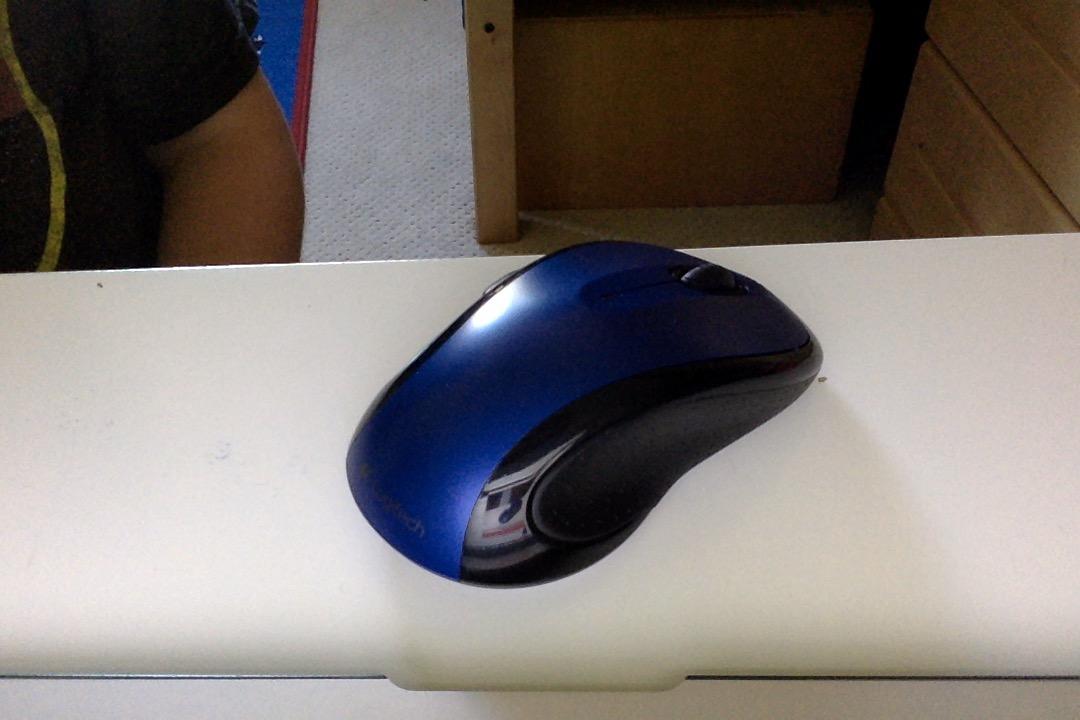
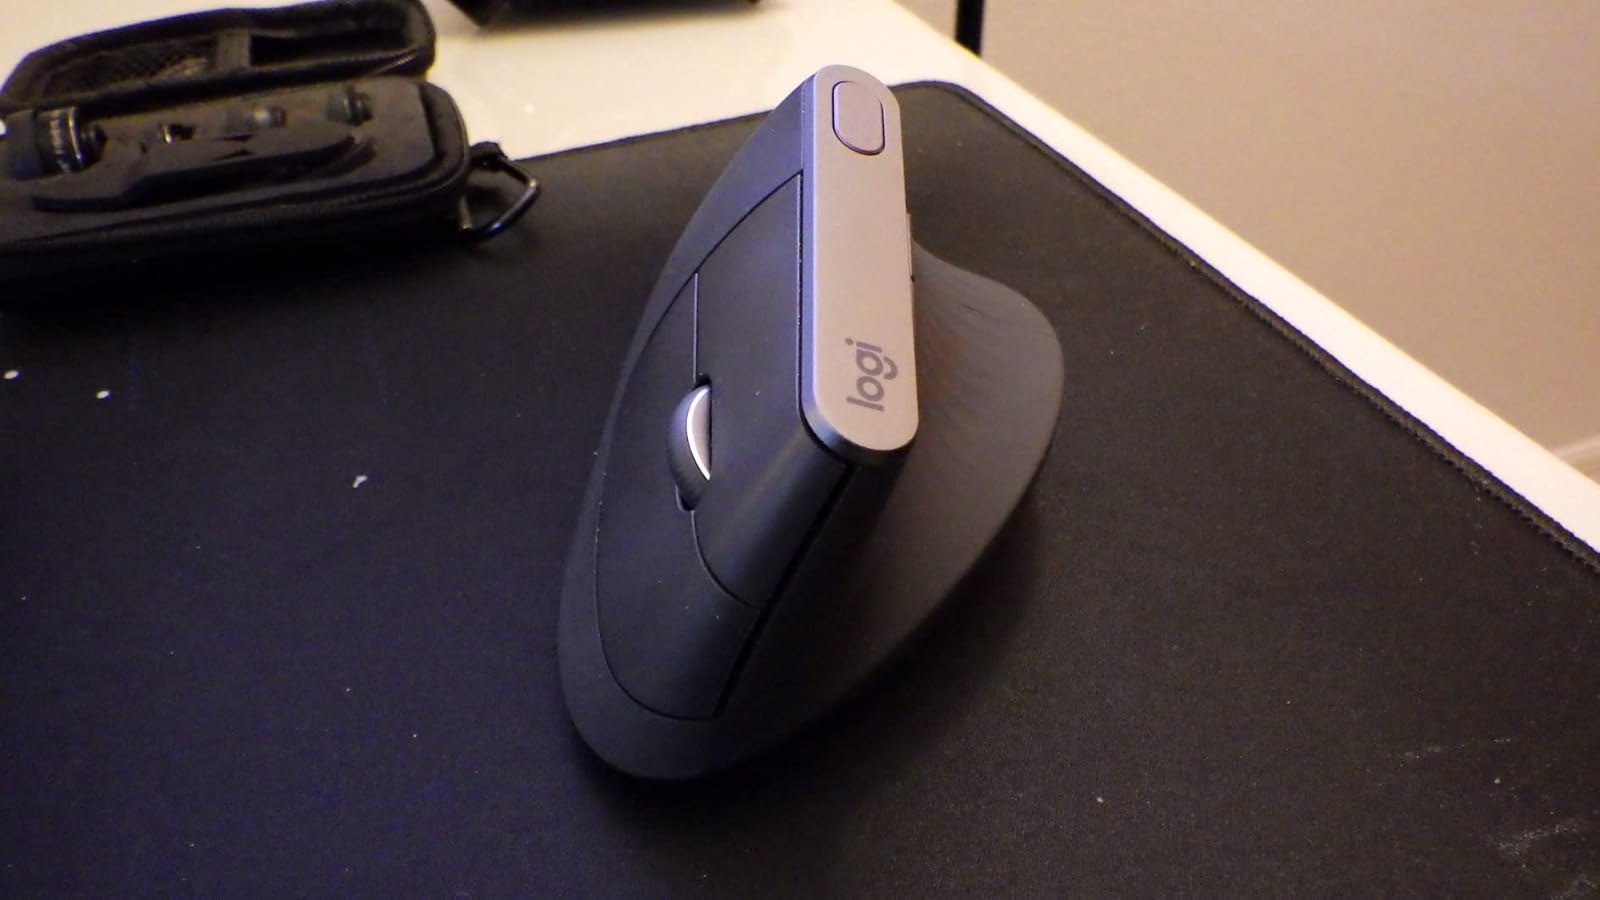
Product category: mouse
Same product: no